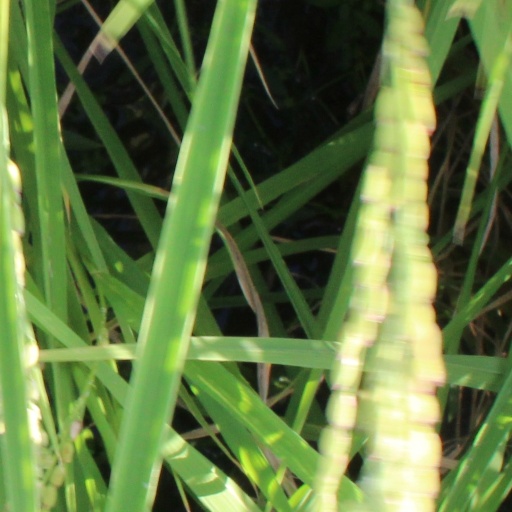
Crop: rice